Virginia Tech Corps of Cadets

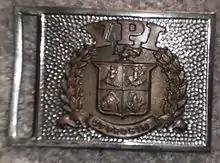
Virginia Tech Corps of Cadets belt buckle, circa 1941

Edward H. "Buddy" Dance, of Roanoke, was the President of the Corps of Cadets in the graduating class of 1942. He was, along with other seniors, graduated early. Dance was commissioned as a second lieutenant in the Army Air Corps, but quickly rose to the rank of Major in the Air Force. He flew many missions and then taught others how to fly and fight in the air.